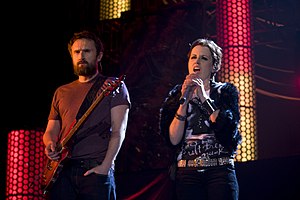
The Cranberries
The Cranberries er et irsk rockband, der blev dannet i Limerick i 1989 af forsanger Niall Quinn, guitarist Noel Hogan, bassist Mike Hogan og trommeslager Fergal Lawler. Selvom de særligt forbindes med alternativ rock, så inkorporer gruppens også elementer fra indie pop, post-punk, irsk folkemusikfolk og pop rock i deres musik.